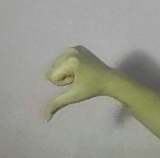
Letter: waw